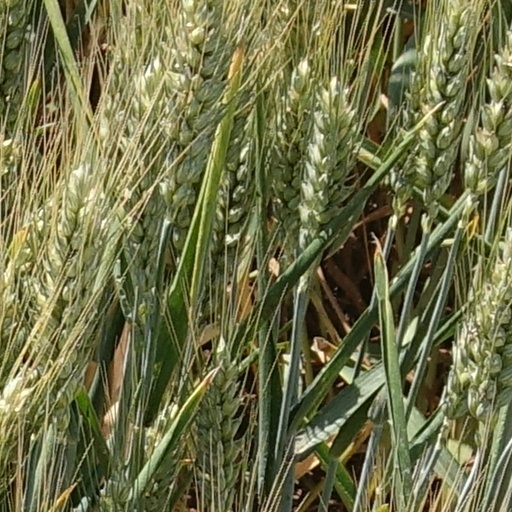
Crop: wheat